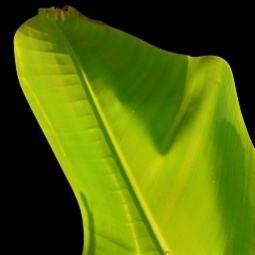
Label: Zinc